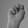
ASL letter: N